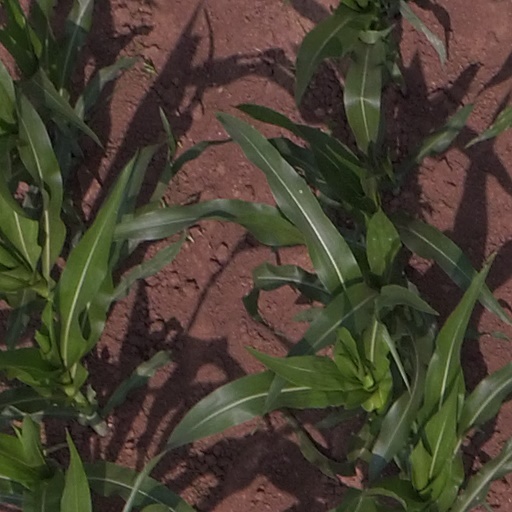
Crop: maize; corn